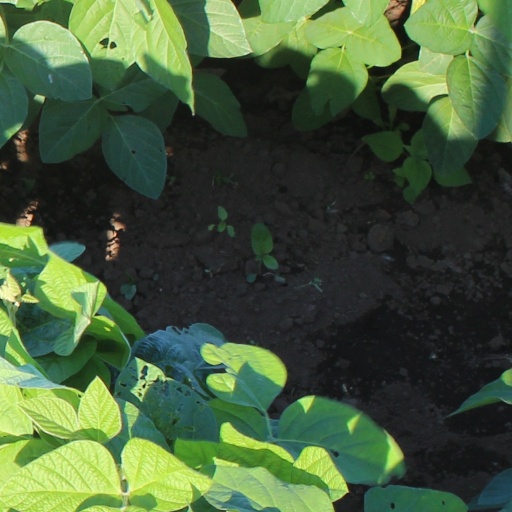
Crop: soybean